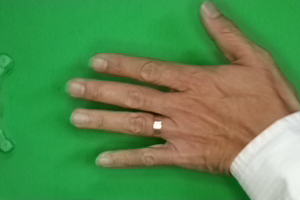
Label: paper